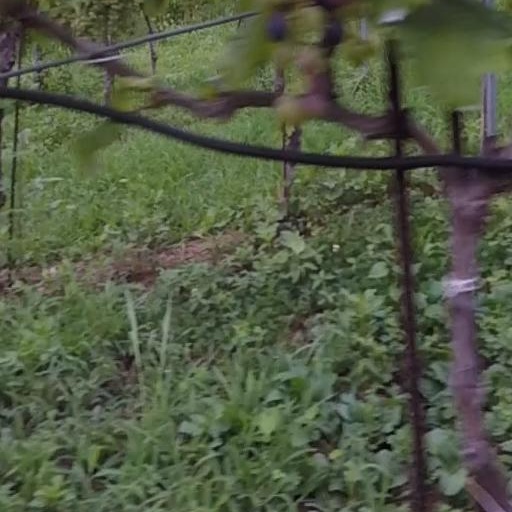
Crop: grape